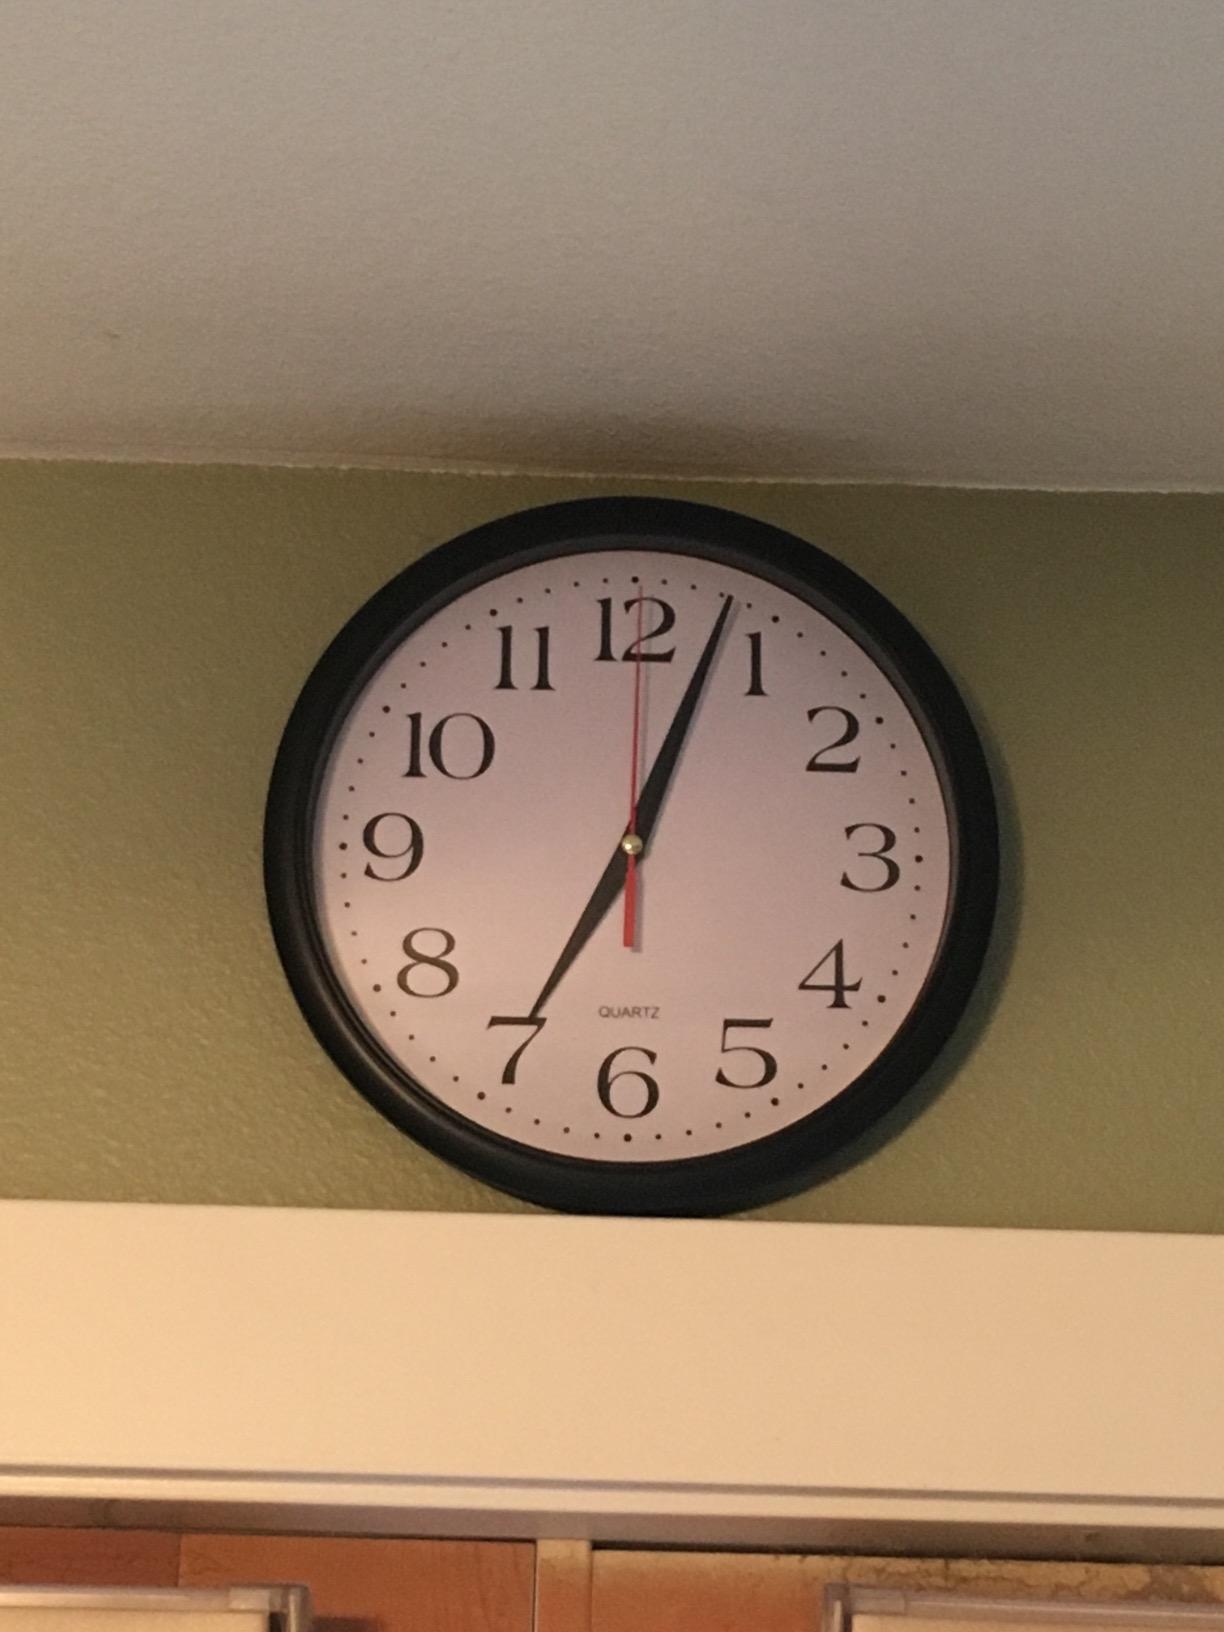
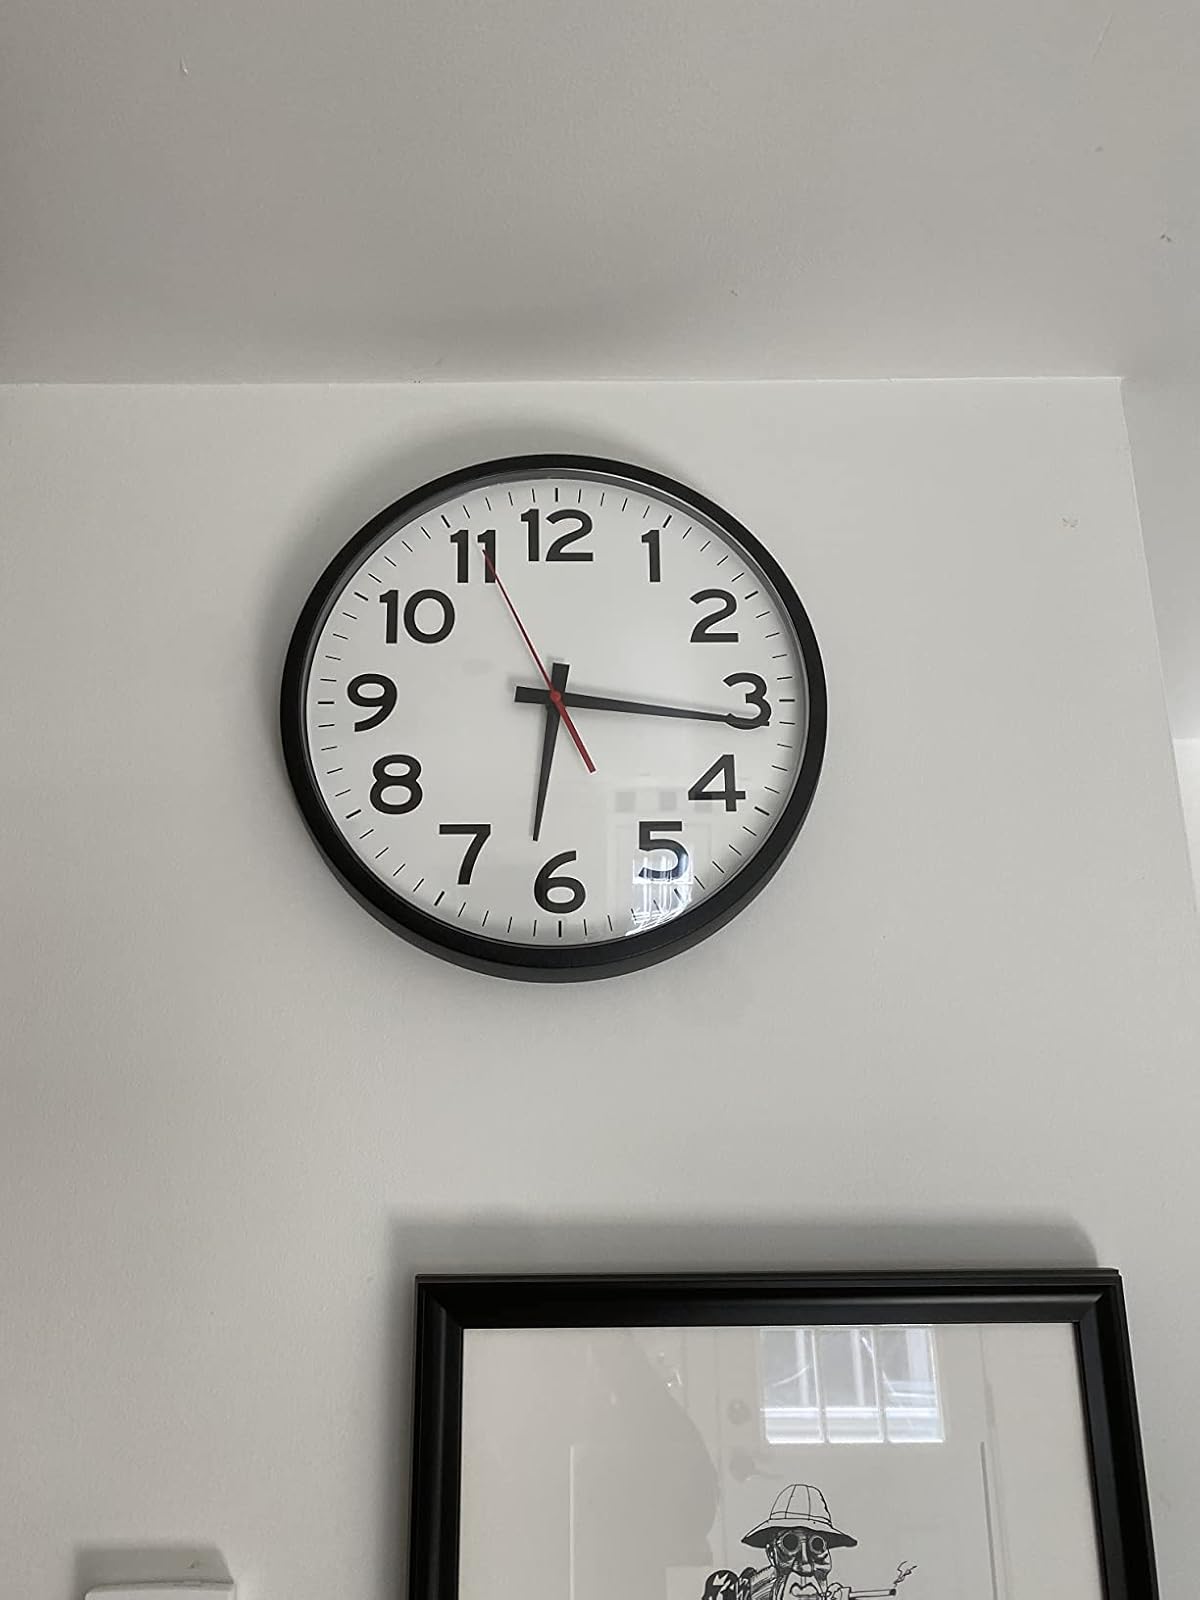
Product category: clock
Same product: no